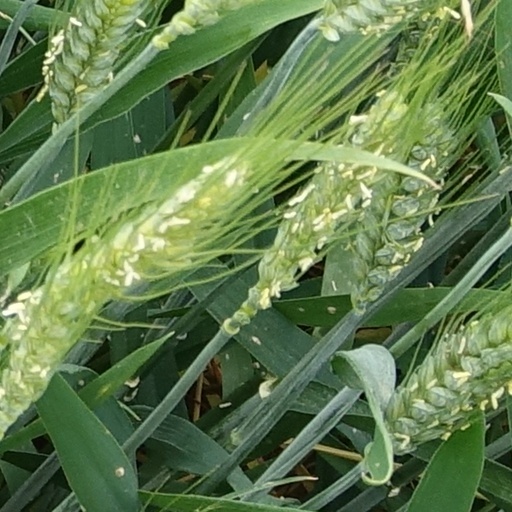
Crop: wheat